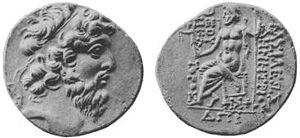
Cette liste présente les dirigeants de la Perse et de l'Iran.